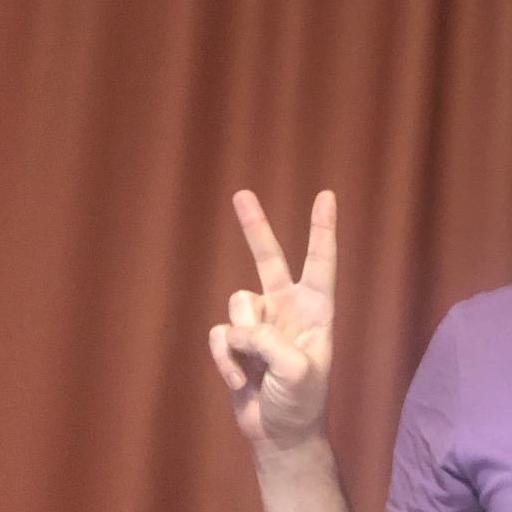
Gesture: peace